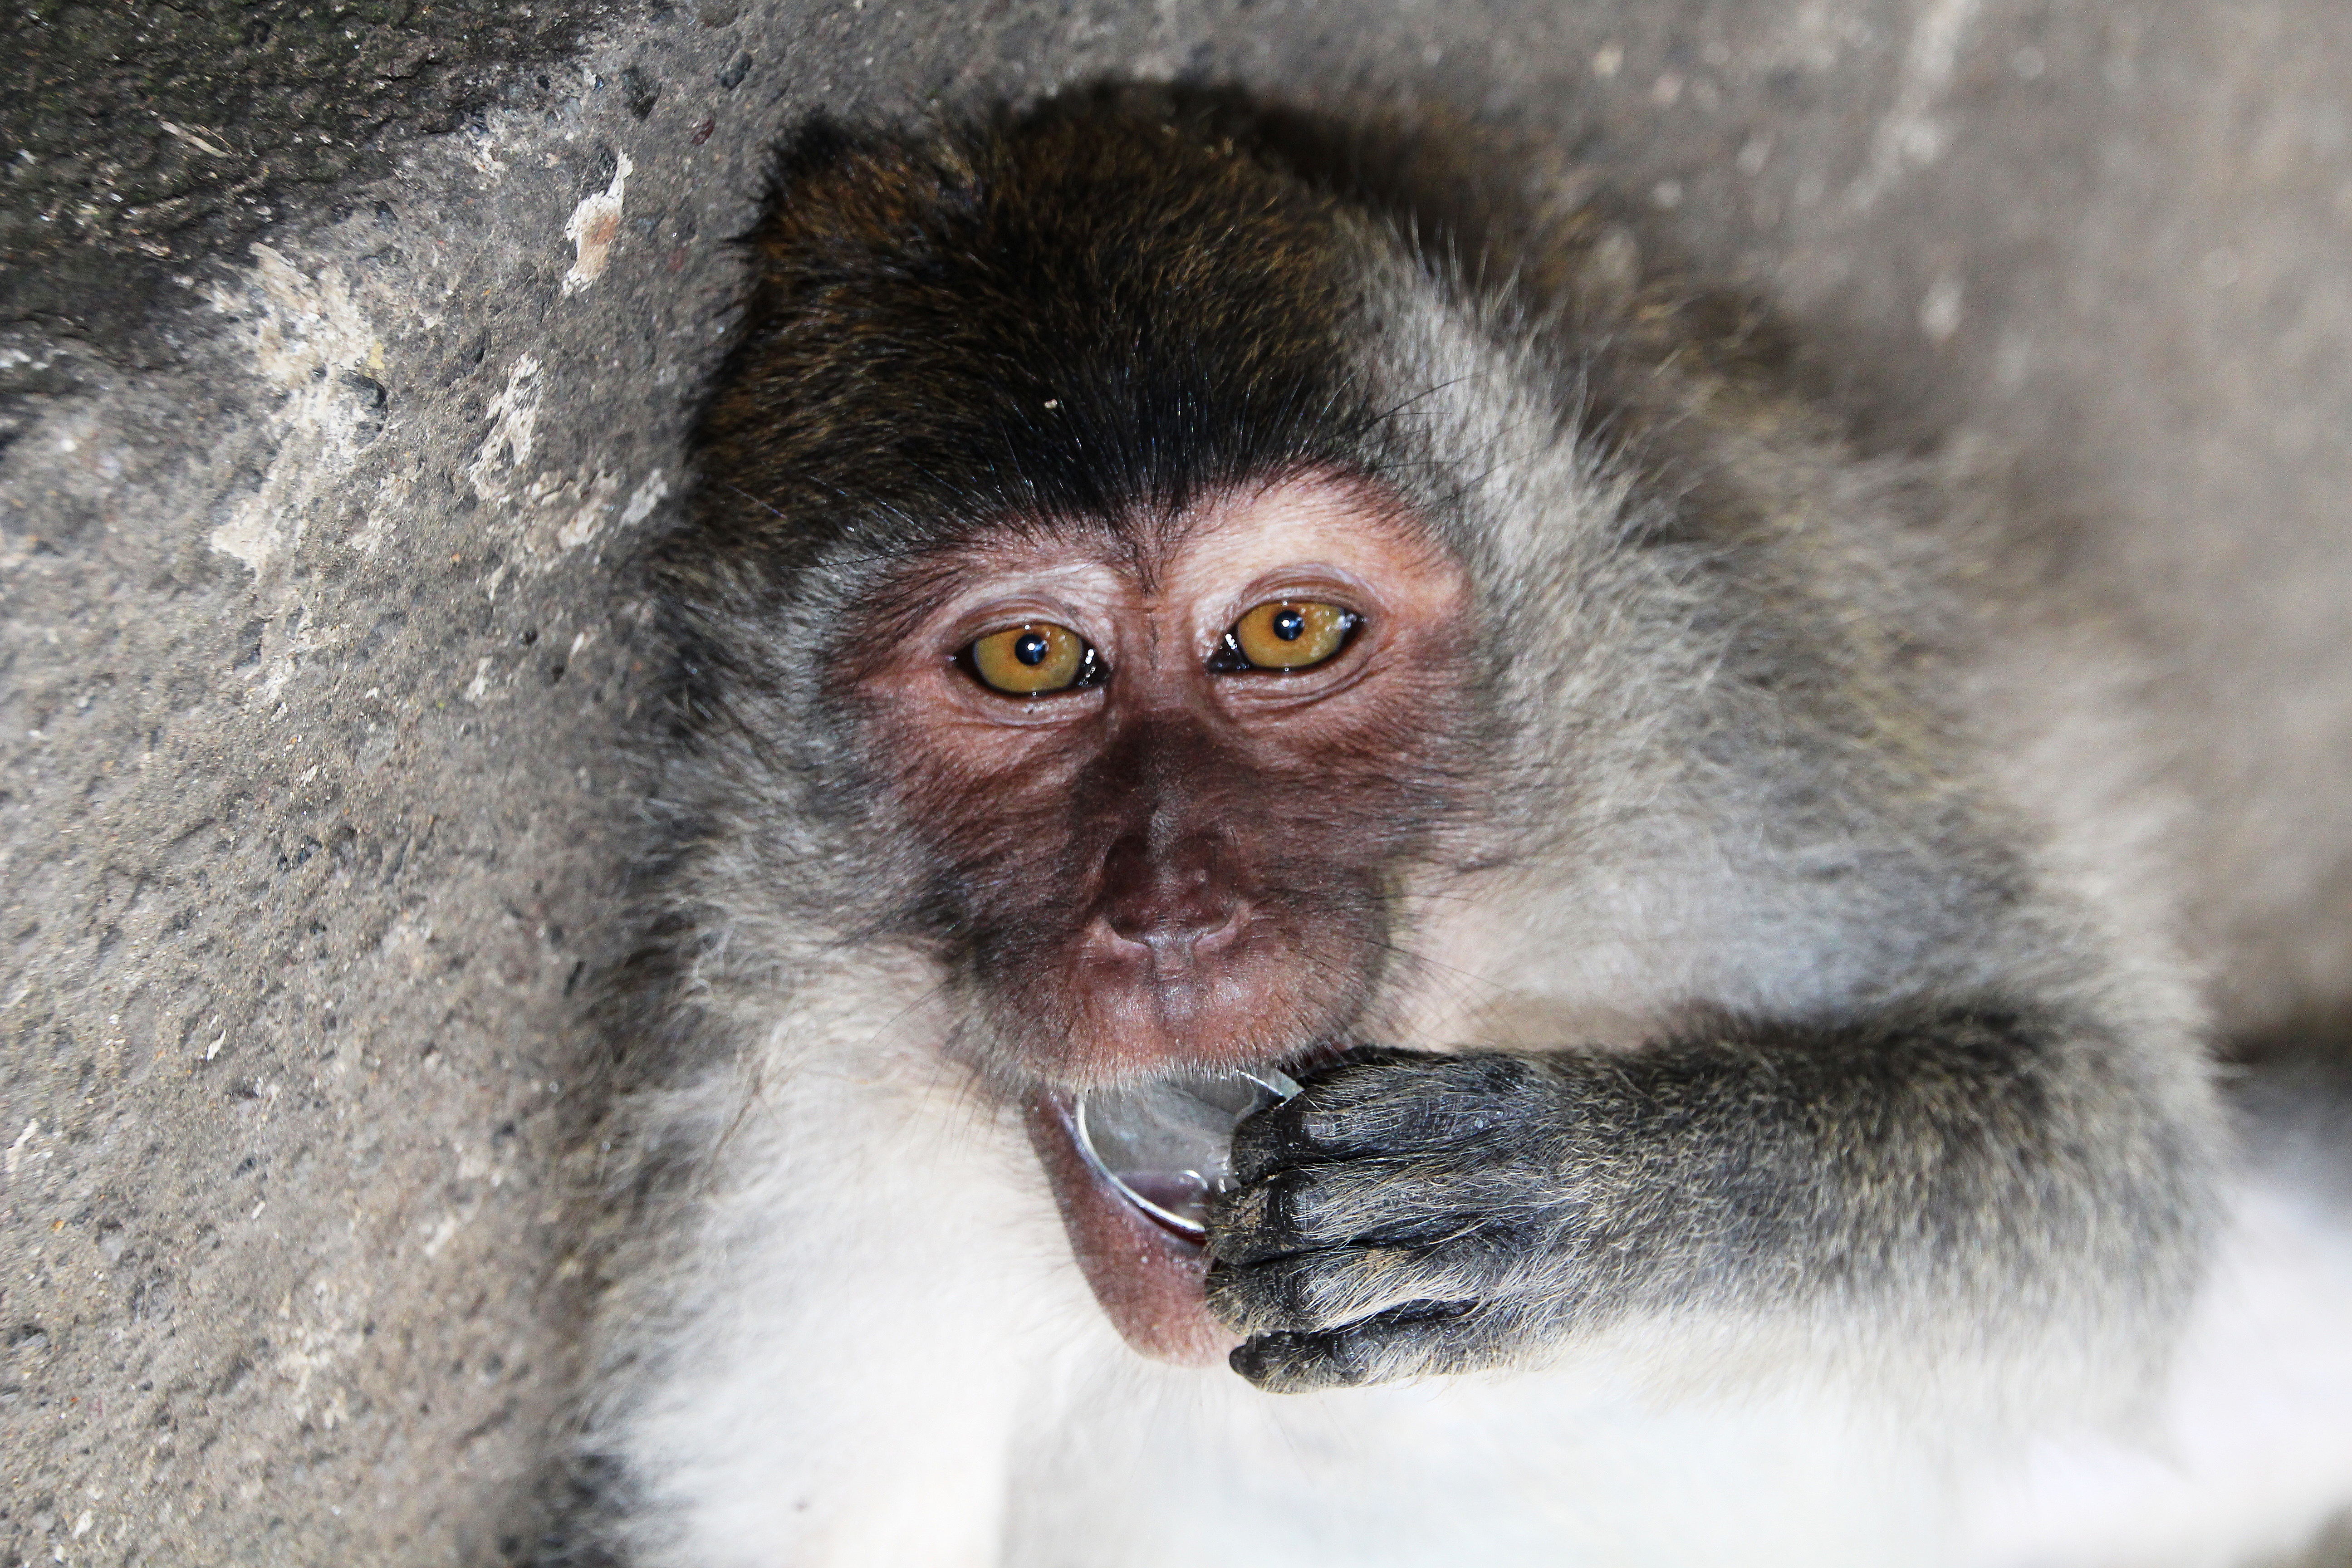
nature, cute, wildlife, portrait, mammal, monkey, fauna, primate, eyes, beast, vertebrate, funny, nice, glance, emotion, bali, animal portrait, macaque, old world monkey, japanese macaque, new world monkey